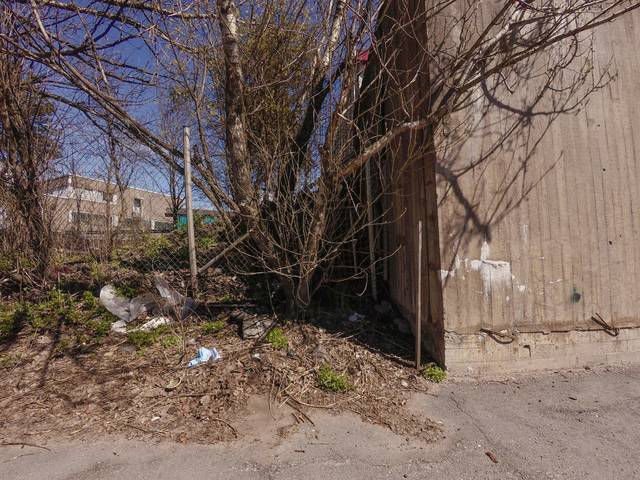
Region: Finland
Coordinates: 60.198, 24.972